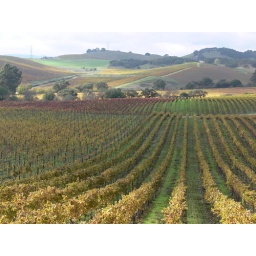
Across the street from my aunt Nancy's house in Napa. Beautiful fall/winter colors.